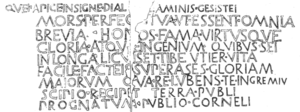
Le tombeau des Scipions, appelé aussi « hypogée des Scipions », est une tombe collective de l'époque romaine, commune à la famille patricienne des Scipions. Il a servi à l'inhumation des membres de cette famille sous la République romaine, du début du IIIᵉ siècle av. J.-C. au début du Iᵉʳ siècle av. J.-C. Puis il fut abandonné et son emplacement oublié au cours des siècles suivants. Il se trouve à Rome, au bord de la Voie Appienne, dans le rione Celio.
Publius Cornelius Scipio P.f. P.n. Africanus est le fils aîné de Scipion l'Africain et le père adoptif de son cousin germain Scipion Émilien.